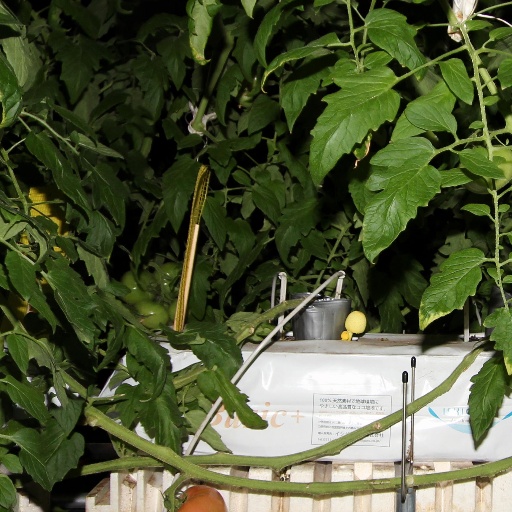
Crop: tomato